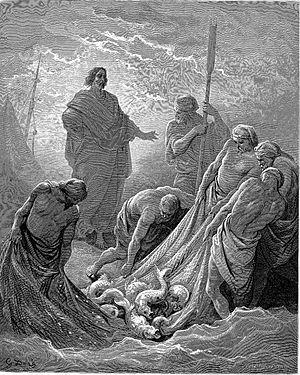
La pêche miraculeuse citée dans la Bible, d'après l'œuvre de Gustave Doré.
Dans le Nouveau Testament, il y a deux « pêches miraculeuses », une avant et une après la résurrection de Jésus-Christ.